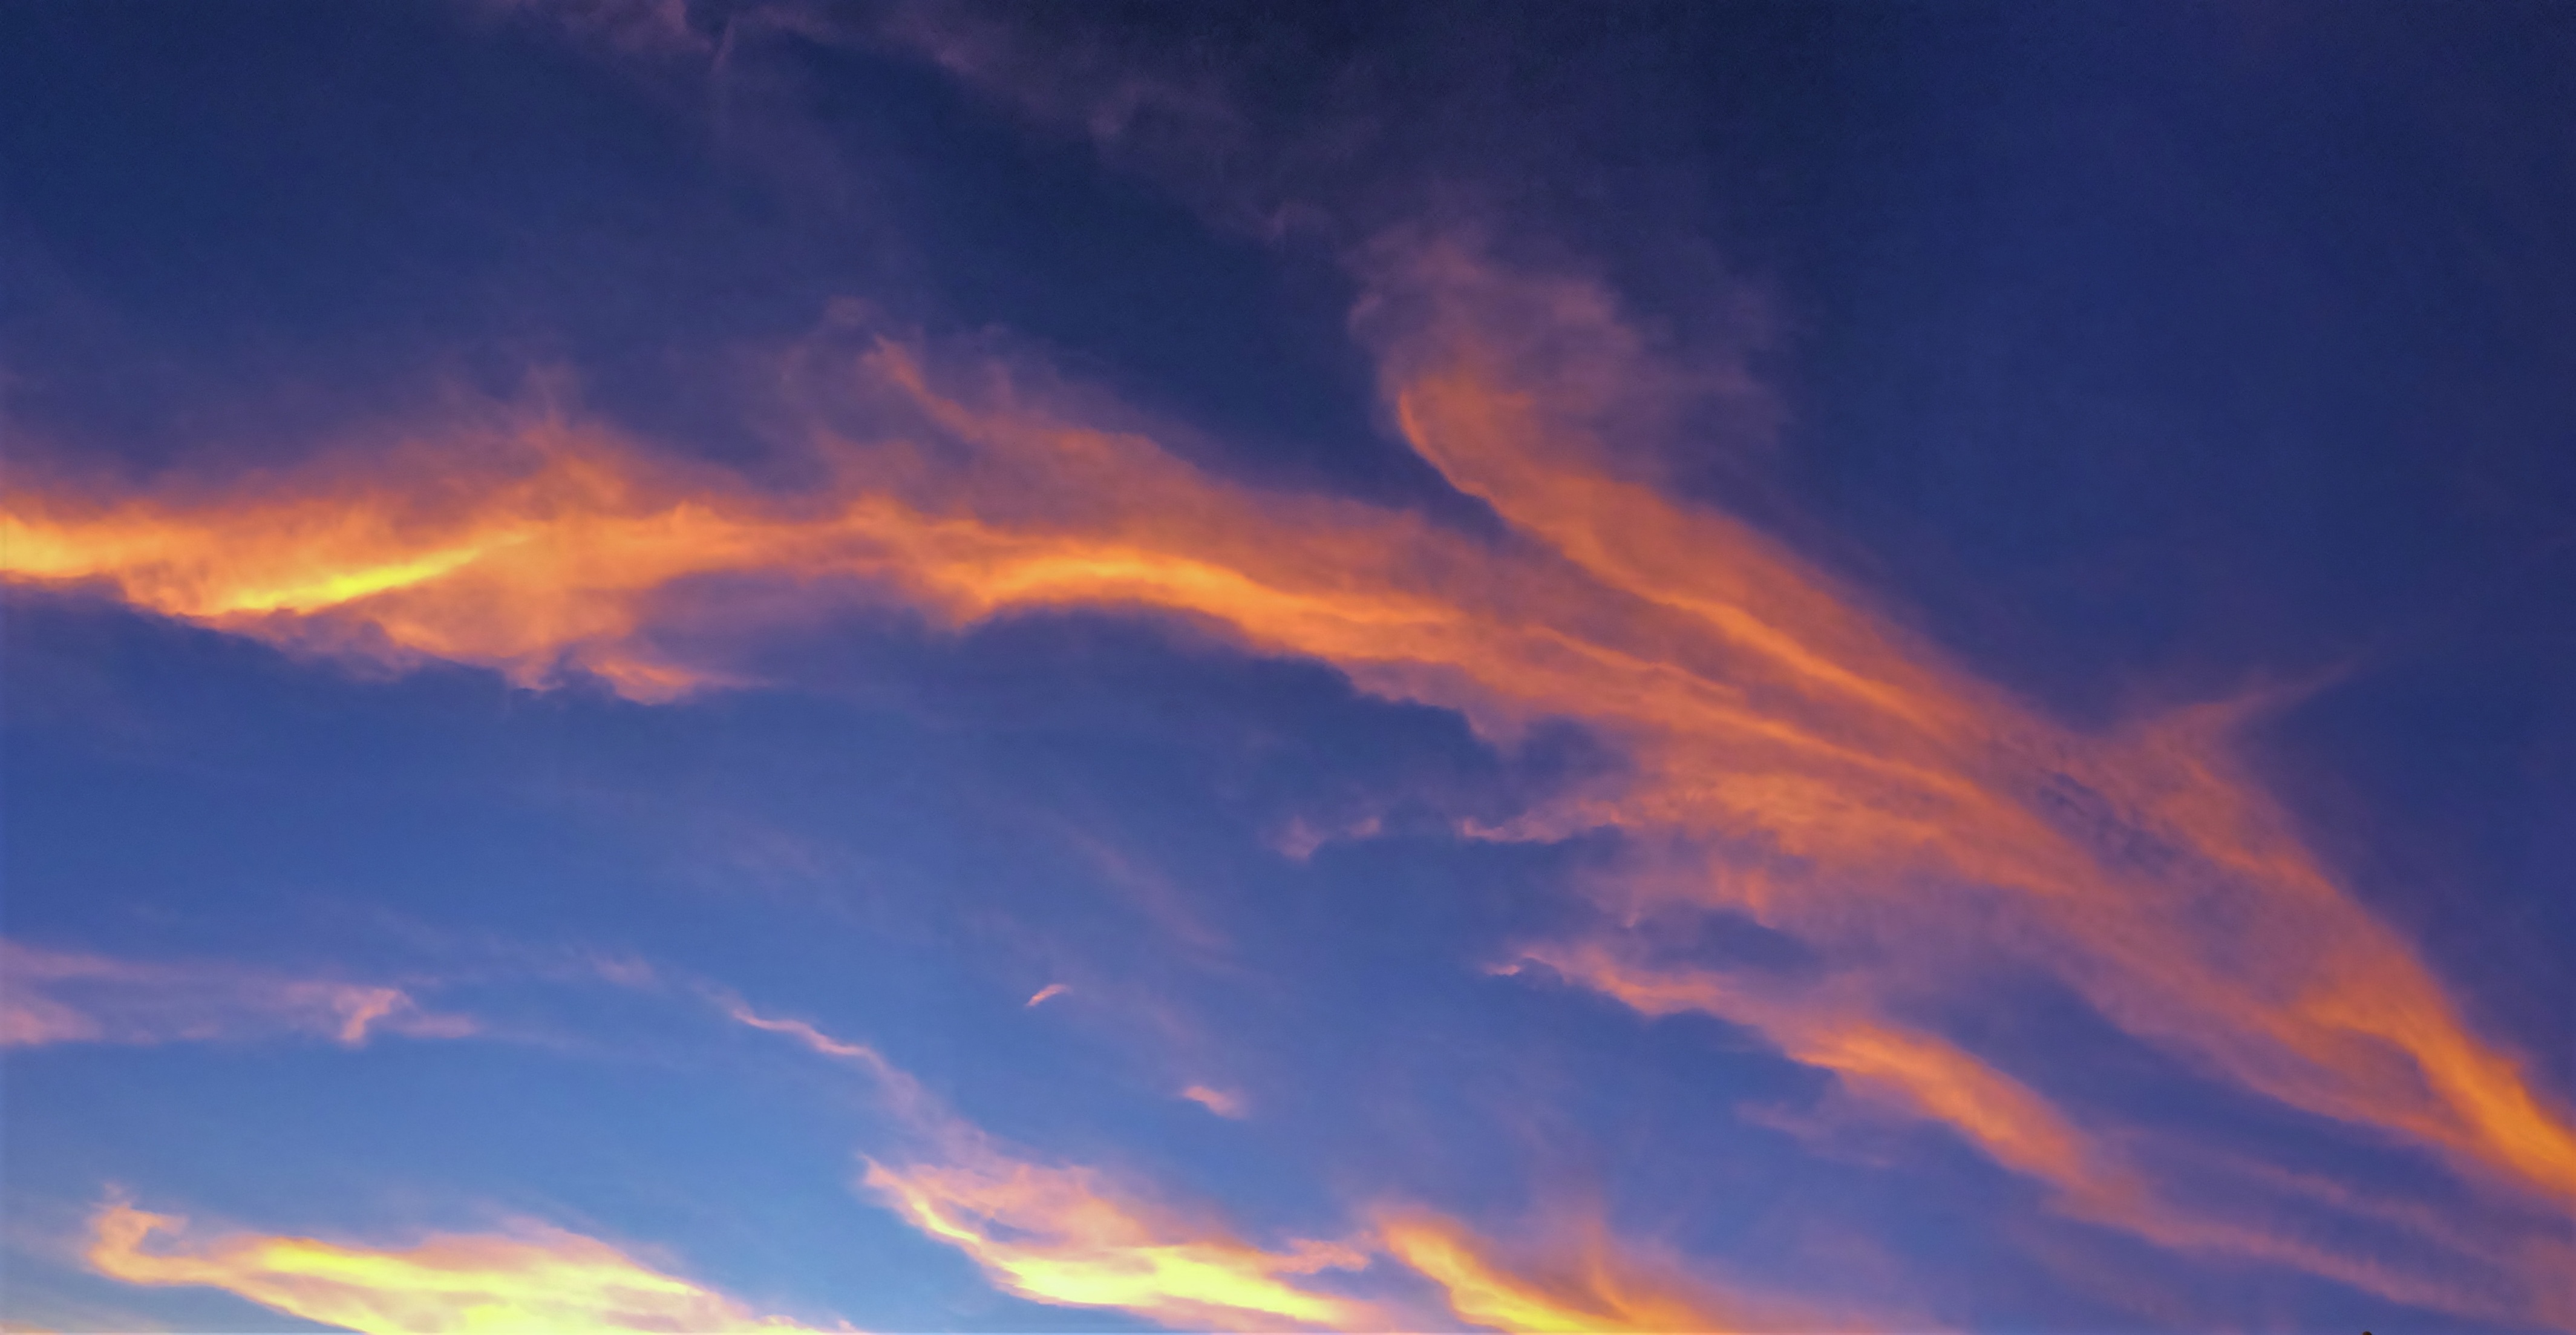
horizon, cloud, sky, sunrise, sunset, sunlight, dawn, atmosphere, dusk, daytime, evening, twilight, orange, autumn, cumulus, blue, japan, blue sky, vivid, indigo, otsu park, yokosuka, kanagawa japan, huang, afterglow, at dusk, rosy cloud, meteorological phenomenon, red sky at morning